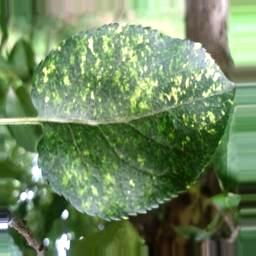
Label: Apple_Mosaic